Tax March

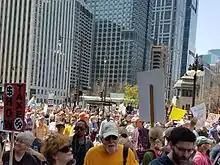
Demonstrators in Chicago

"TIME" reported that the demographics of the protesters for the Tax March were somewhat older than other protests against Trump, such as the Women's March. There were large numbers of senior citizens at marches and families with children. Many people wore pink hats from the Women's March while others brought plastic chickens or wore Russian-themed hats. Across the country, there were more than 120,000 people participating in a local march or protest.